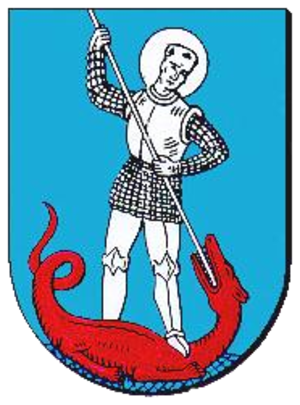
Dalheim est une municipalité de la Verbandsgemeinde Nierstein-Oppenheim, dans l'arrondissement de Mayence-Bingen, en Rhénanie-Palatinat, dans l'ouest de l'Allemagne.